Economy of Finland

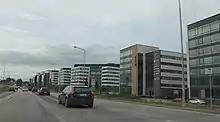
Aviapolis, Vantaa is one of the most significant growing economic areas in Finland.

Finland is highly integrated in the global economy, and international trade represents a third of the GDP. Trade with the European Union represents 60% of the country's total trade. The largest trade flows are with Germany, Russia, Sweden, the United Kingdom, the United States, the Netherlands and China. The trade policy is managed by the European Union, where Finland has traditionally been among the free trade supporters, except for agriculture. Finland is the only Nordic country to have joined the Eurozone; Denmark and Sweden have retained their traditional currencies, whereas Iceland and Norway are not members of the EU at all.